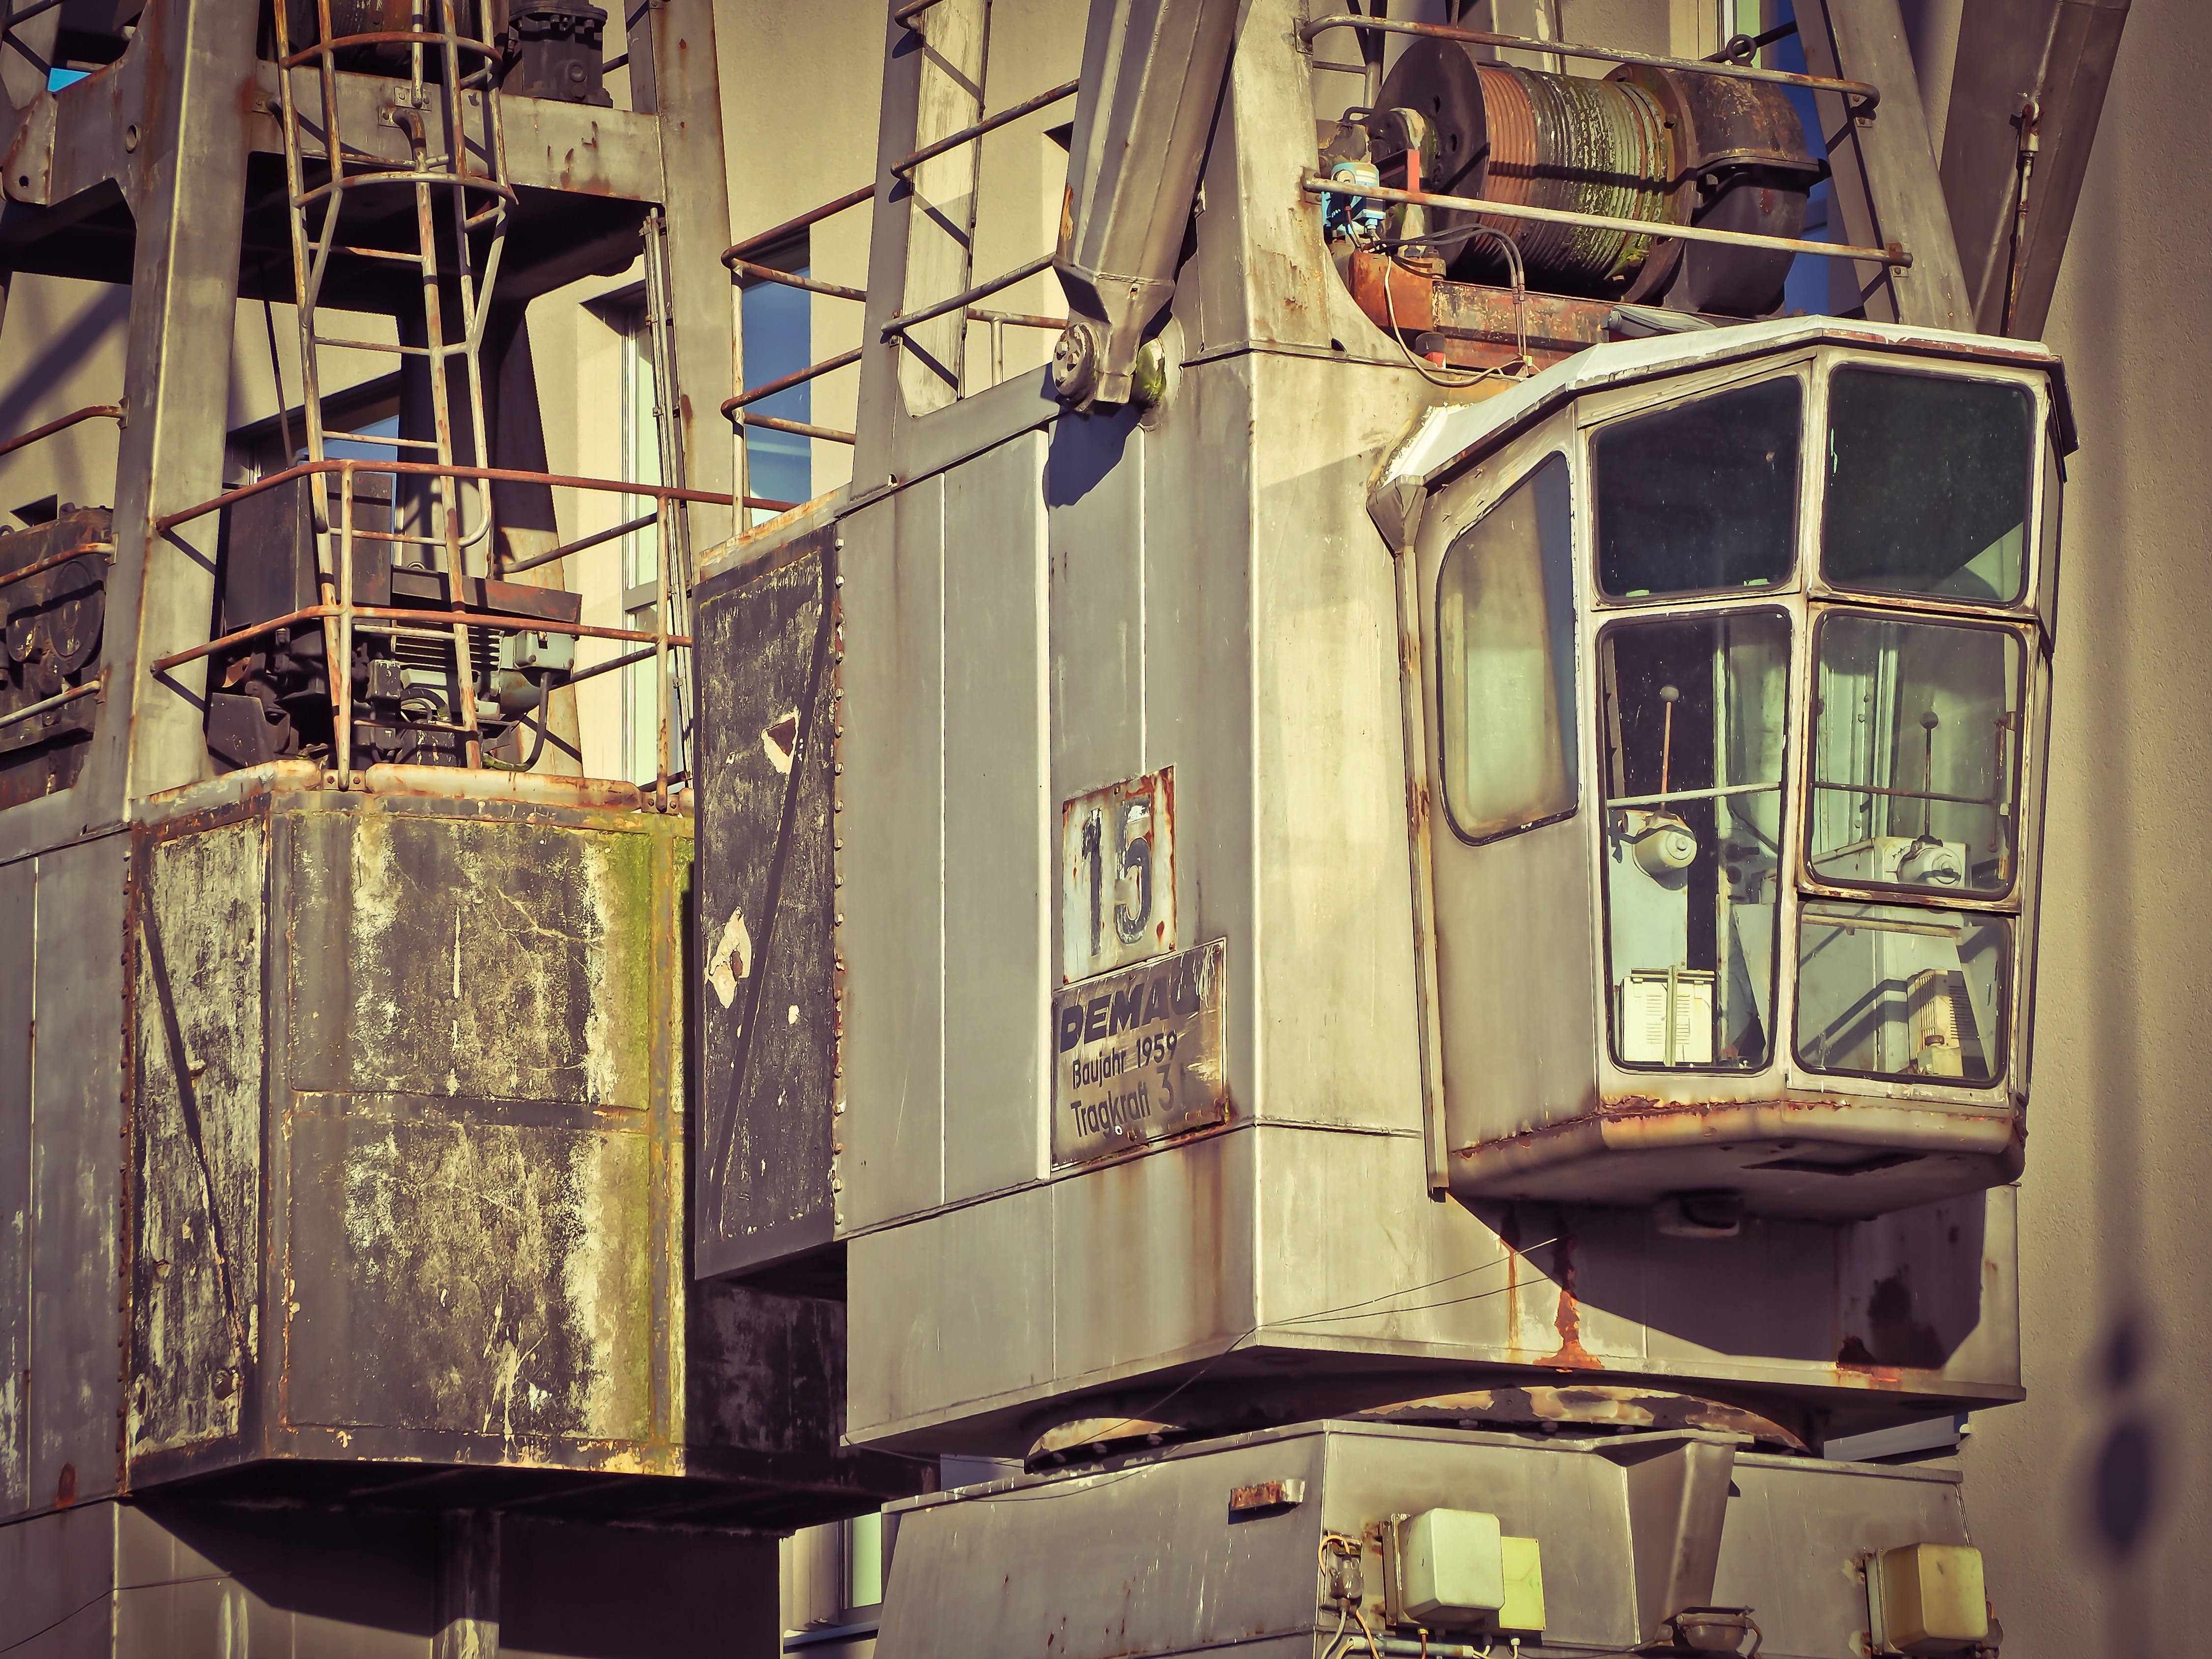
wood, house, window, home, wall, metal, port, furniture, room, lighting, interior design, design, cargo, crane, tourist attraction, harbour cranes, loading, harbour area, loading crane, rhine harbor, load crane, harbour crane, inner harbour, neuss